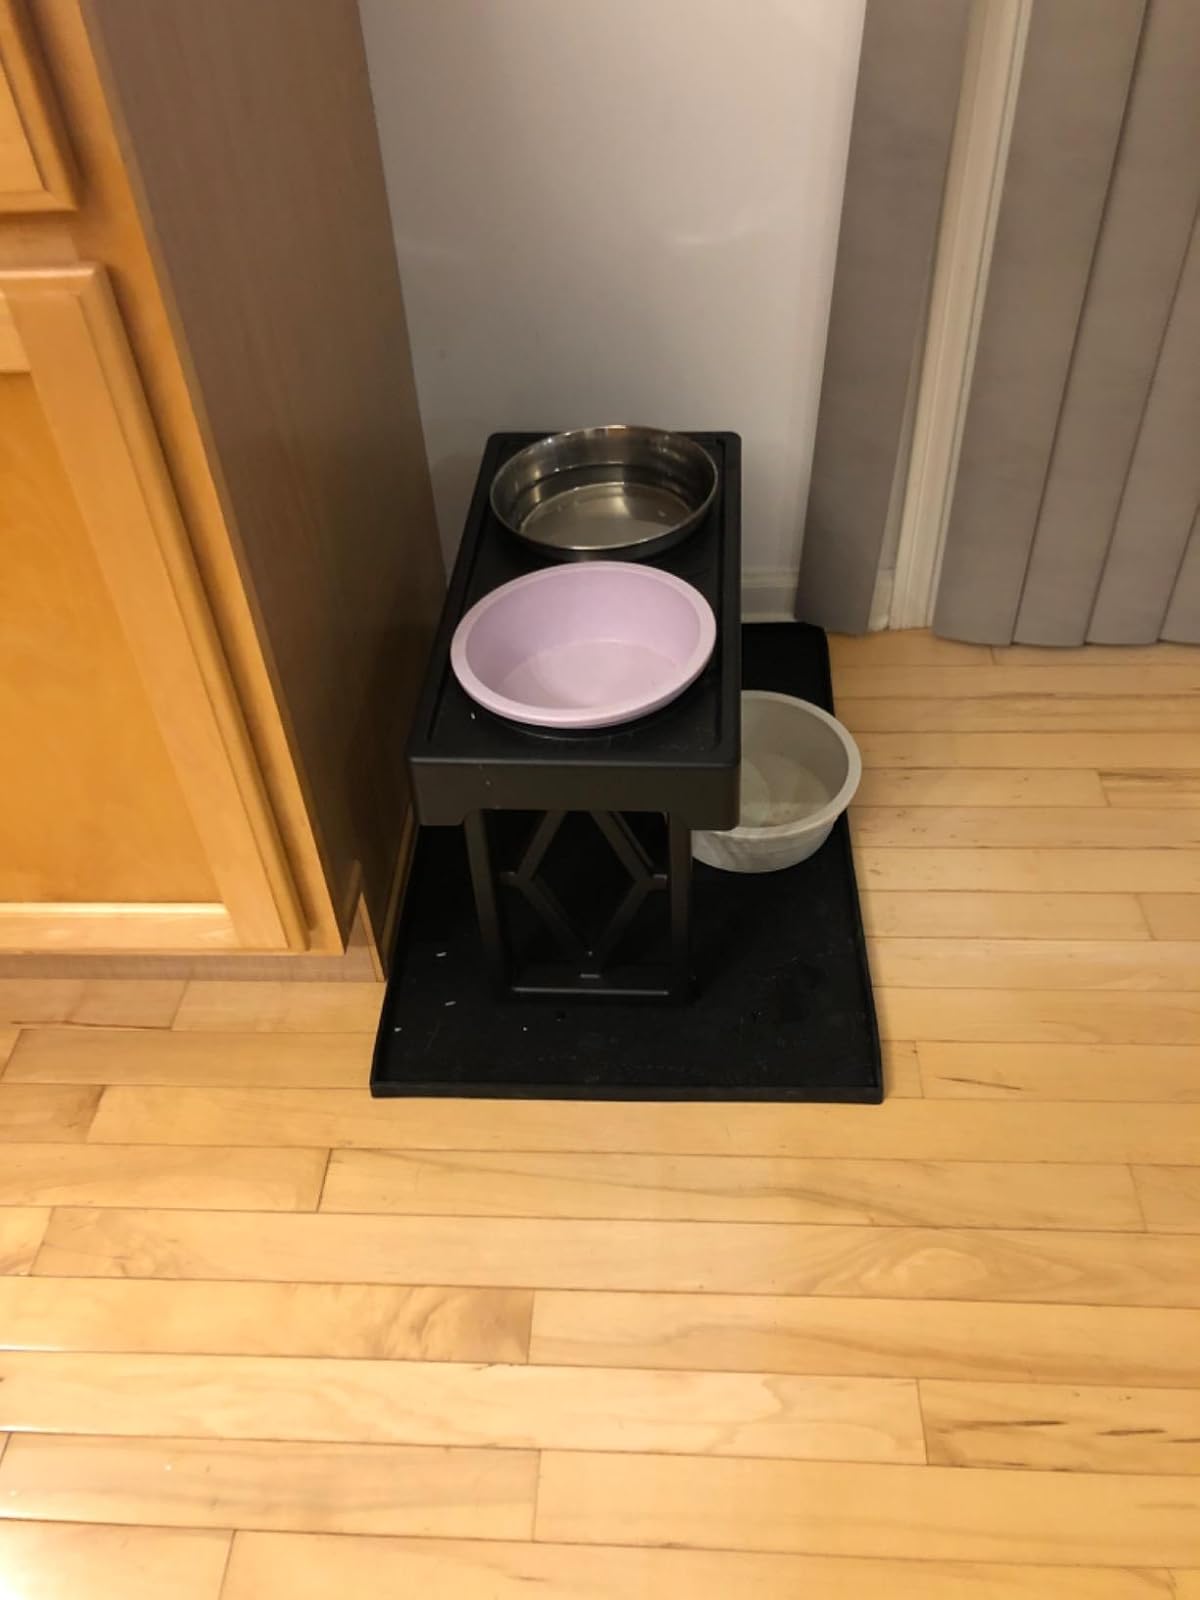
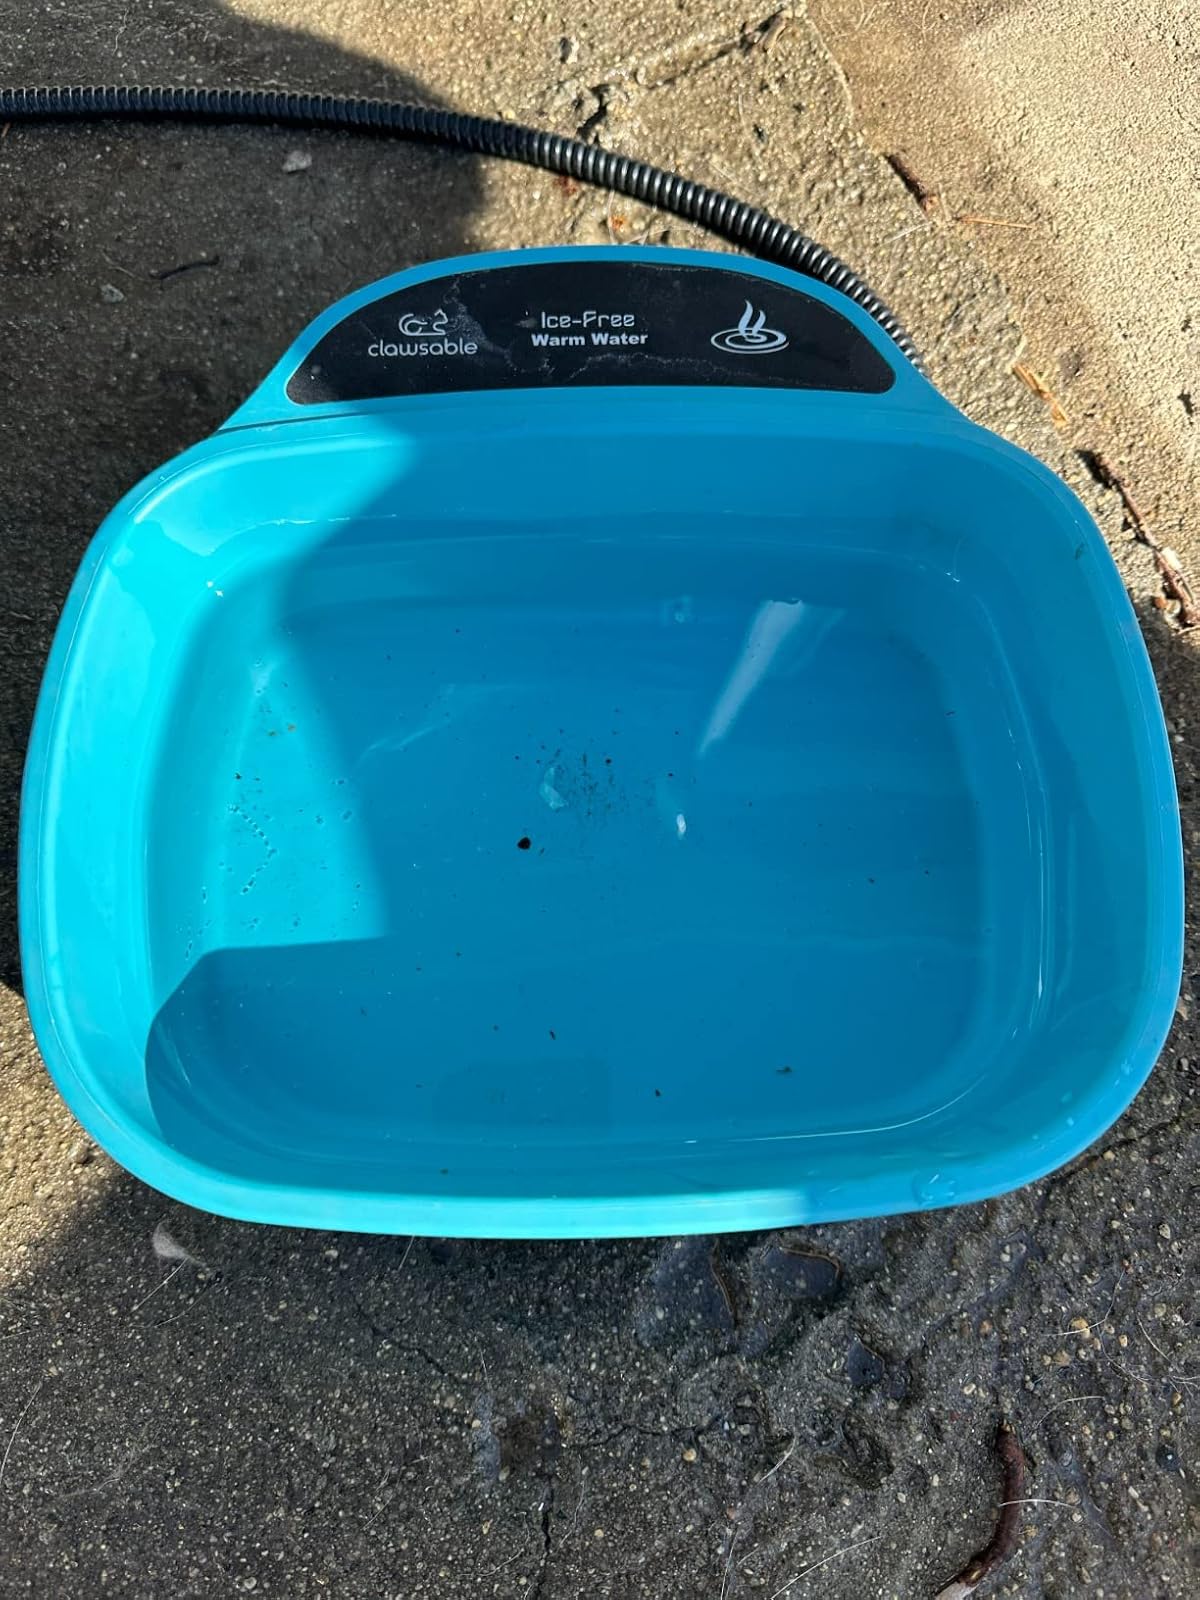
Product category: items_bowl
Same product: no